National Register of Historic Places listings in Smith County, Texas

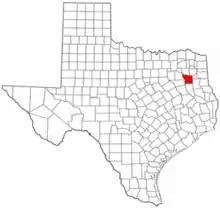
Location of Smith County in Texas

This is intended to be a complete list of properties and districts listed on the National Register of Historic Places in Smith County, Texas. There are seven districts and 29 individual properties listed on the National Register in the county. Three individually listed properties are State Antiquities Landmarks two of which, along with six others, are Recorded Texas Historic Landmarks. Three districts contain additional Recorded Texas Historic Landmarks.